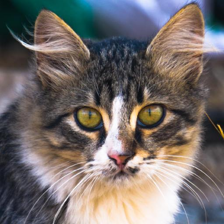
Label: animals